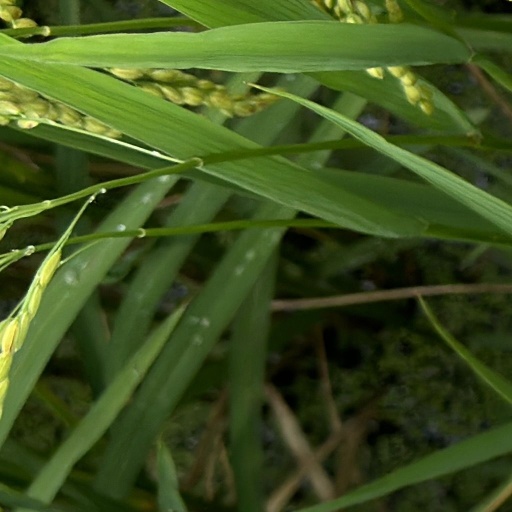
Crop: rice